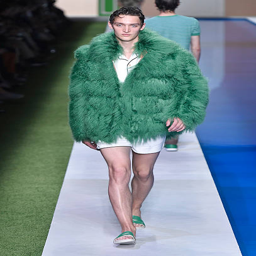
a model walks the runway at the fashion show during milan menswear fashion week .